Akinoshima Katsumi

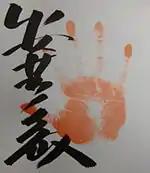
Akinoshima's tegata

Akinoshima received his first "kinboshi" on his defeat of the "yokozuna" Ōnokuni in September 1988. He went on to receive at least one "kinboshi" from every "yokozuna" he faced. He won 14 of his 16 "kinboshi" in a period of just four years from 1988 to 1992, and he would earn only two more in the last 11 years of his top division career. It is notable that due to sumo rules, Akinoshima never faced his stablemates, Wakanohana and Takanohana in the sumo ring. Had he had this chance, he may have attained even more "kinboshi" than his already unrivaled record. His record of 16 kinboshi is four clear of his nearest rival. He also had a remarkable hold over the "ōzeki" Konishiki, whom he defeated in every one of their first seven meetings, and he had a 25-10 overall career advantage over him.